Hereditary carrier

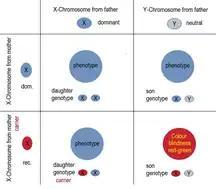
The mother is a carrier of the recessive hereditary disposition for Color blindness. The Y chromosome of the father cannot oppose this. The healthy allele on the X chromosome of the father can compensate for this in a daughter. She can see normally, but she becomes a conductor. The same pattern of inheritance applies to Haemophilia.

Gonosomal recessive genes are also passed on by carriers. The term is used in human genetics in cases of hereditary traits in which the observed trait lies on the female sex chromosome, the X chromosome. These are sex-linked genes. The carriers are always women. Women have two homologous sex chromosomes (XX). Men cannot be carriers because they only have one X chromosome. If a man has a certain recessive genetic disposition on his X chromosome, this is called "hemizygous" and it gets phenotypically expressed.